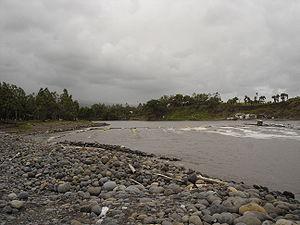
Pêche aux bichiques sur la Rivière des Roches, november 2004, La Réunion
La rivière des Roches est un fleuve français situé dans le département d'outre-mer de La Réunion. Son principal affluent est le Grand Bras, qui se jette dans le bassin la Mer. C'est un des cours d'eau les plus capricieux de l'île, du fait de sa brusque montée des eaux.
Le bichique désigne l'alevin de deux espèces de poissons très proches, mais distinctes : Sicyopterus lagocephalus et Cotylopus acutipinnis deux espèces désignées couramment, une fois adulte, par les noms vernaculaire de « cabot à tête de lièvre » et surtout : « Cabot bouche ronde ». Ils sont tous deux de la famille des Gobiidés que l'on trouve dans les eaux tropicales côtières des îles de l'océan Indien, à l'embouchure des rivières ainsi qu'en eau douce.